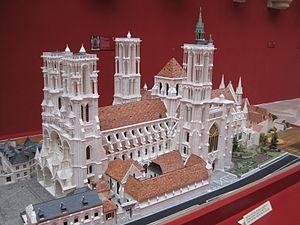
Cité de l'Architecture et du Patrimoine
Le musée des Monuments français est un musée de sculpture monumentale et d'architecture constituant aujourd'hui l'un des trois départements de la Cité de l'architecture et du patrimoine. Il a été créé sous le nom de musée de Sculpture comparée en 1879 par Eugène Viollet-le-Duc. Il rassemble d'importantes collections de moulages, de peintures murales reproduites grandeur nature, et de maquettes, reproduisant des chefs-d'œuvre du patrimoine architectural français. Les collections couvrent essentiellement la période allant du XIᵉ au XVIᵉ siècle, puis les XXᵉ et XXIᵉ siècle.